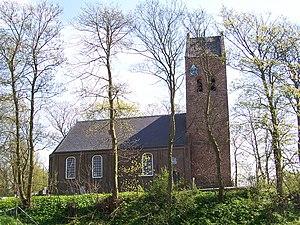
Idaerd est un village de la commune néerlandaise de Leeuwarden, dans la province de Frise.